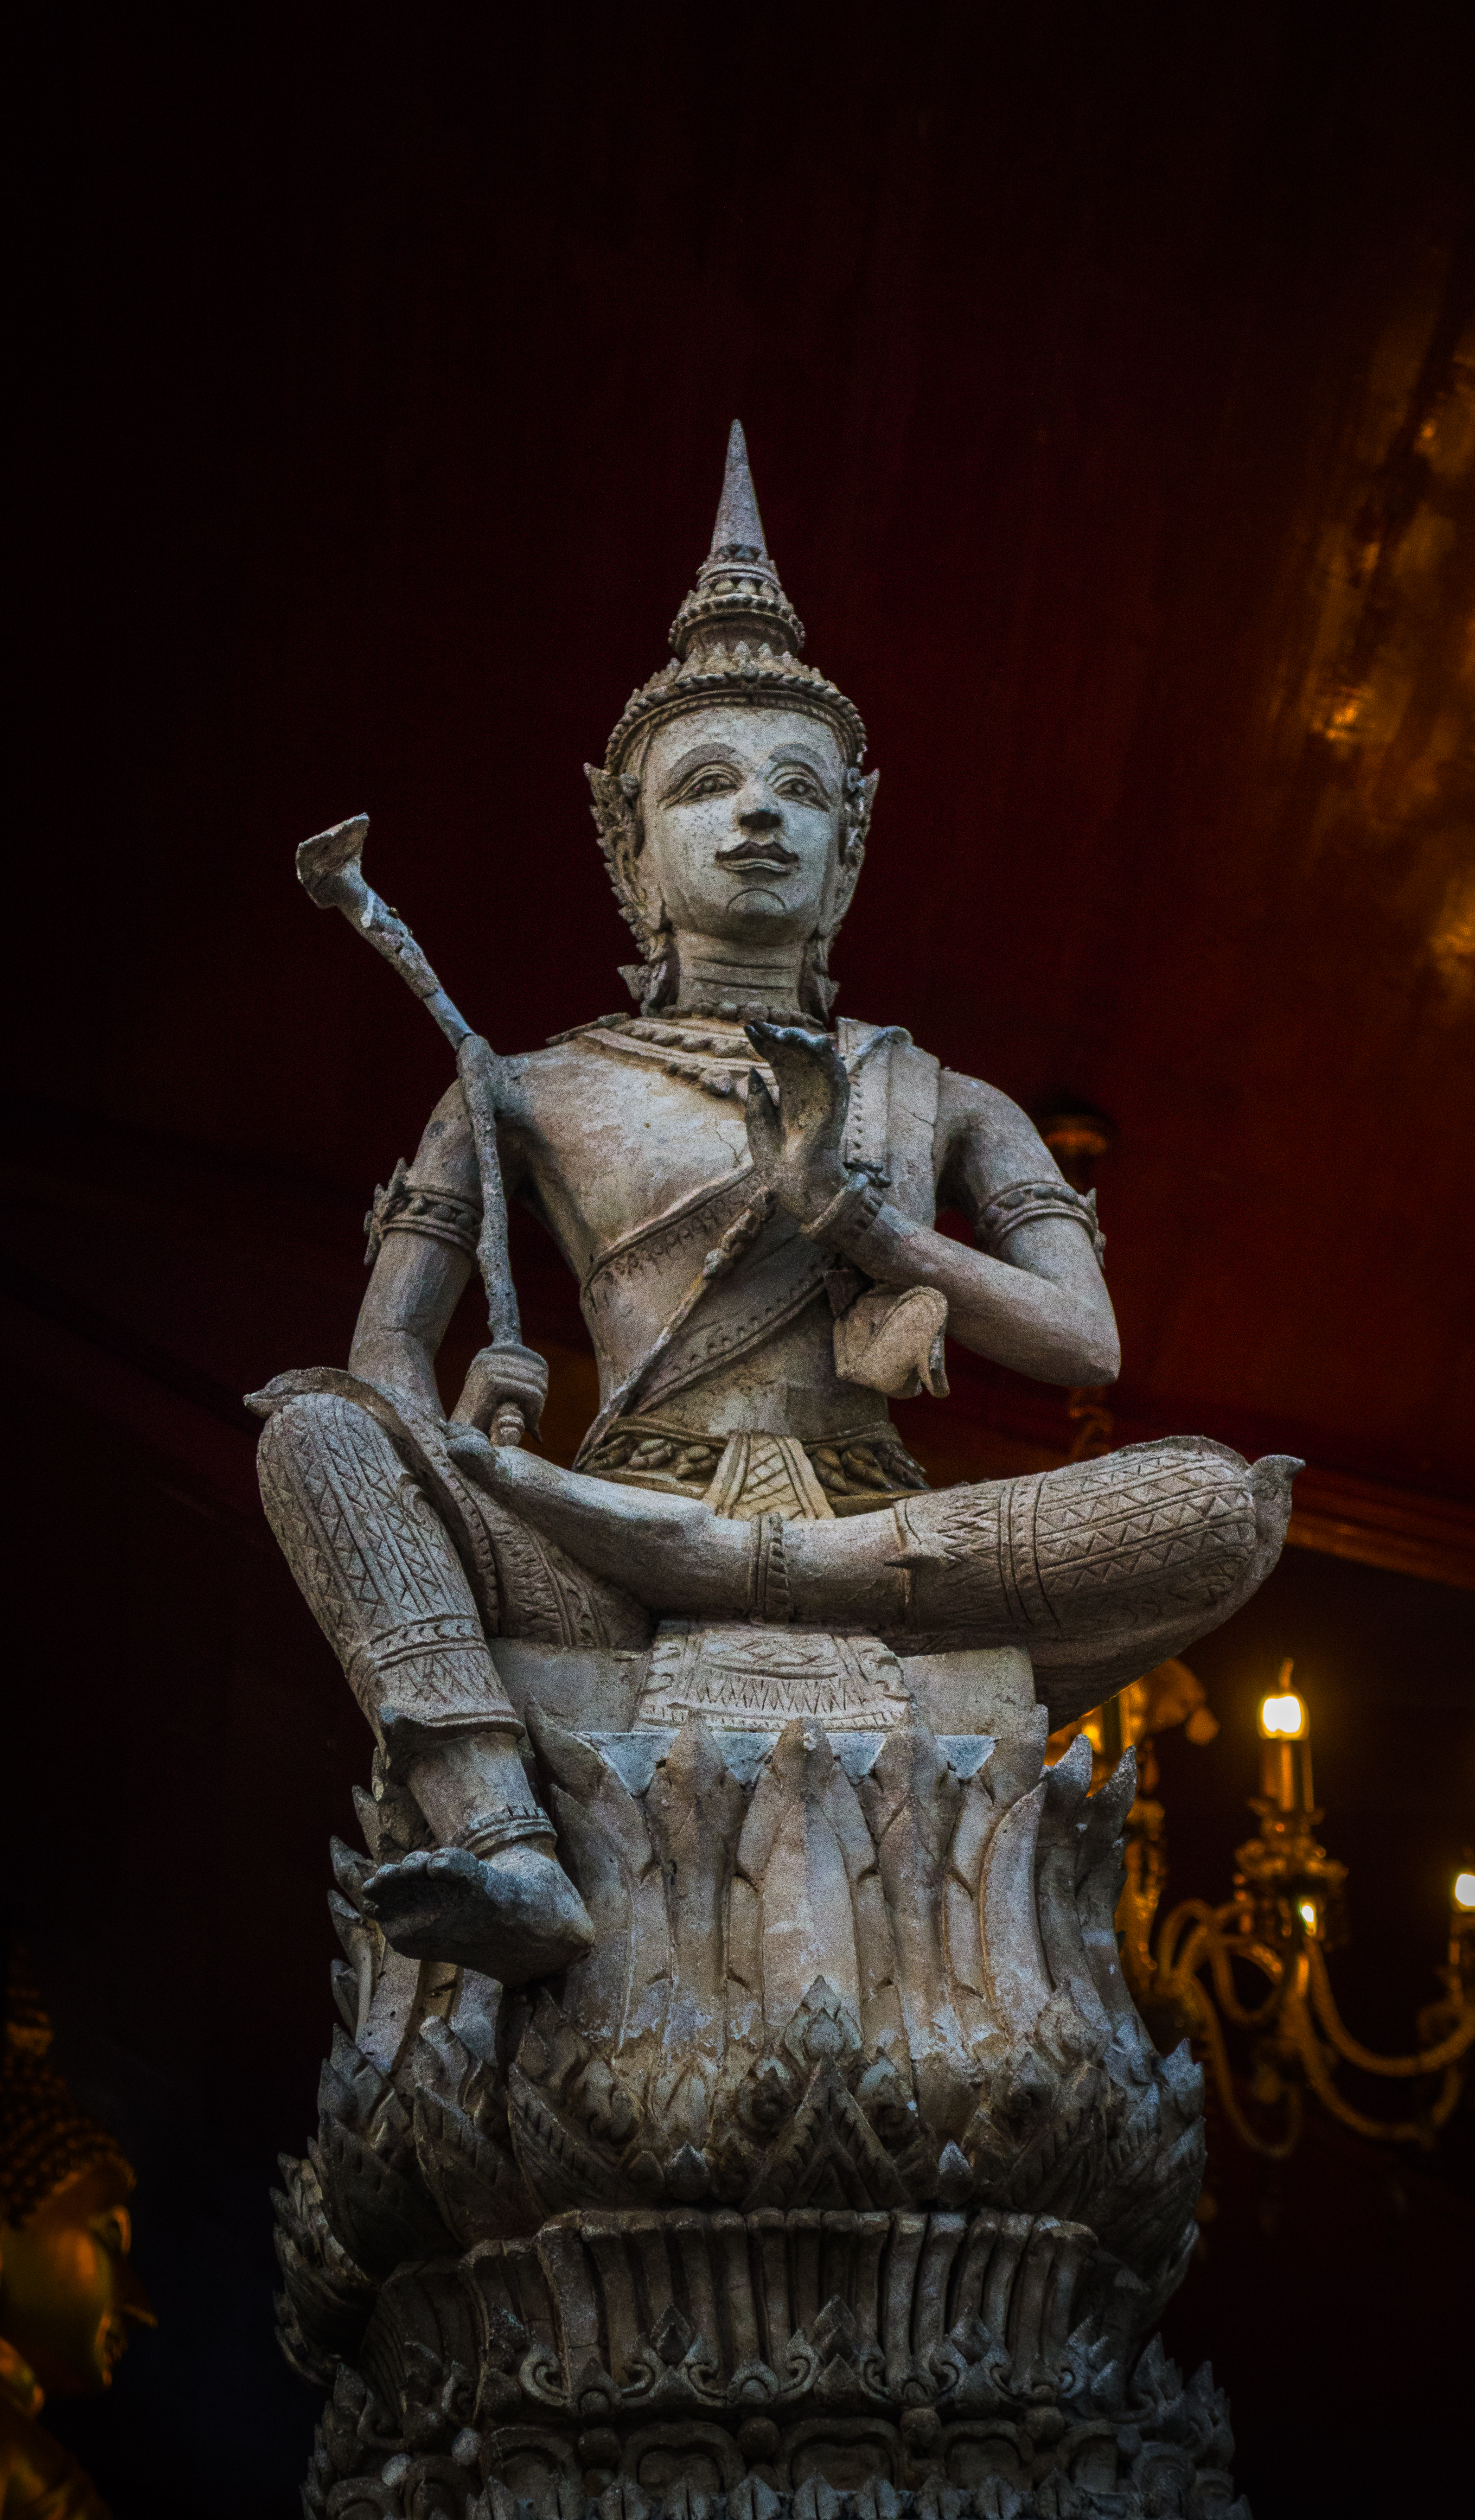
stucco work, thai, art, sculpture, temple, surface, statue, stone carving, monument, sitting, carving, stock photography, architecture, ancient history, place of worship, historic site, tourist attraction, fictional character, metal, classical sculpture, mythology